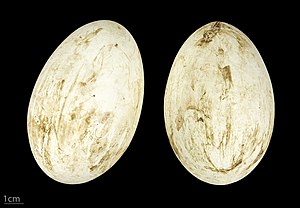
Rødrygget pelikan
Pelecanus rufescens
Rødrygget pelikan eller rosapelikan er en fugleart, der lever i subsaharisk Afrika og den vestlige del af Arabiske Halvø.